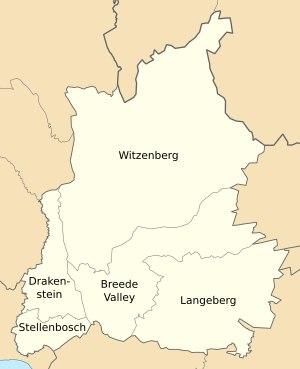
Le district de Cape Winelands, anciennement district du Boland, est un district municipal d'Afrique du Sud, situé dans la province du Cap-Occidental.